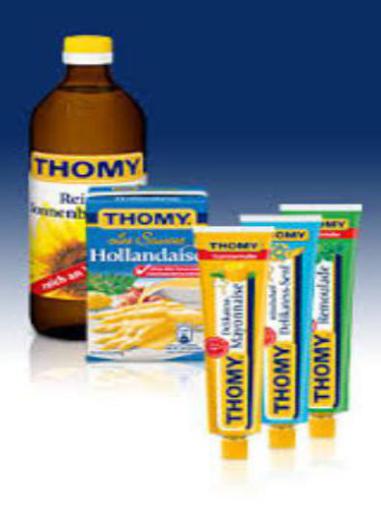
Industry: Food